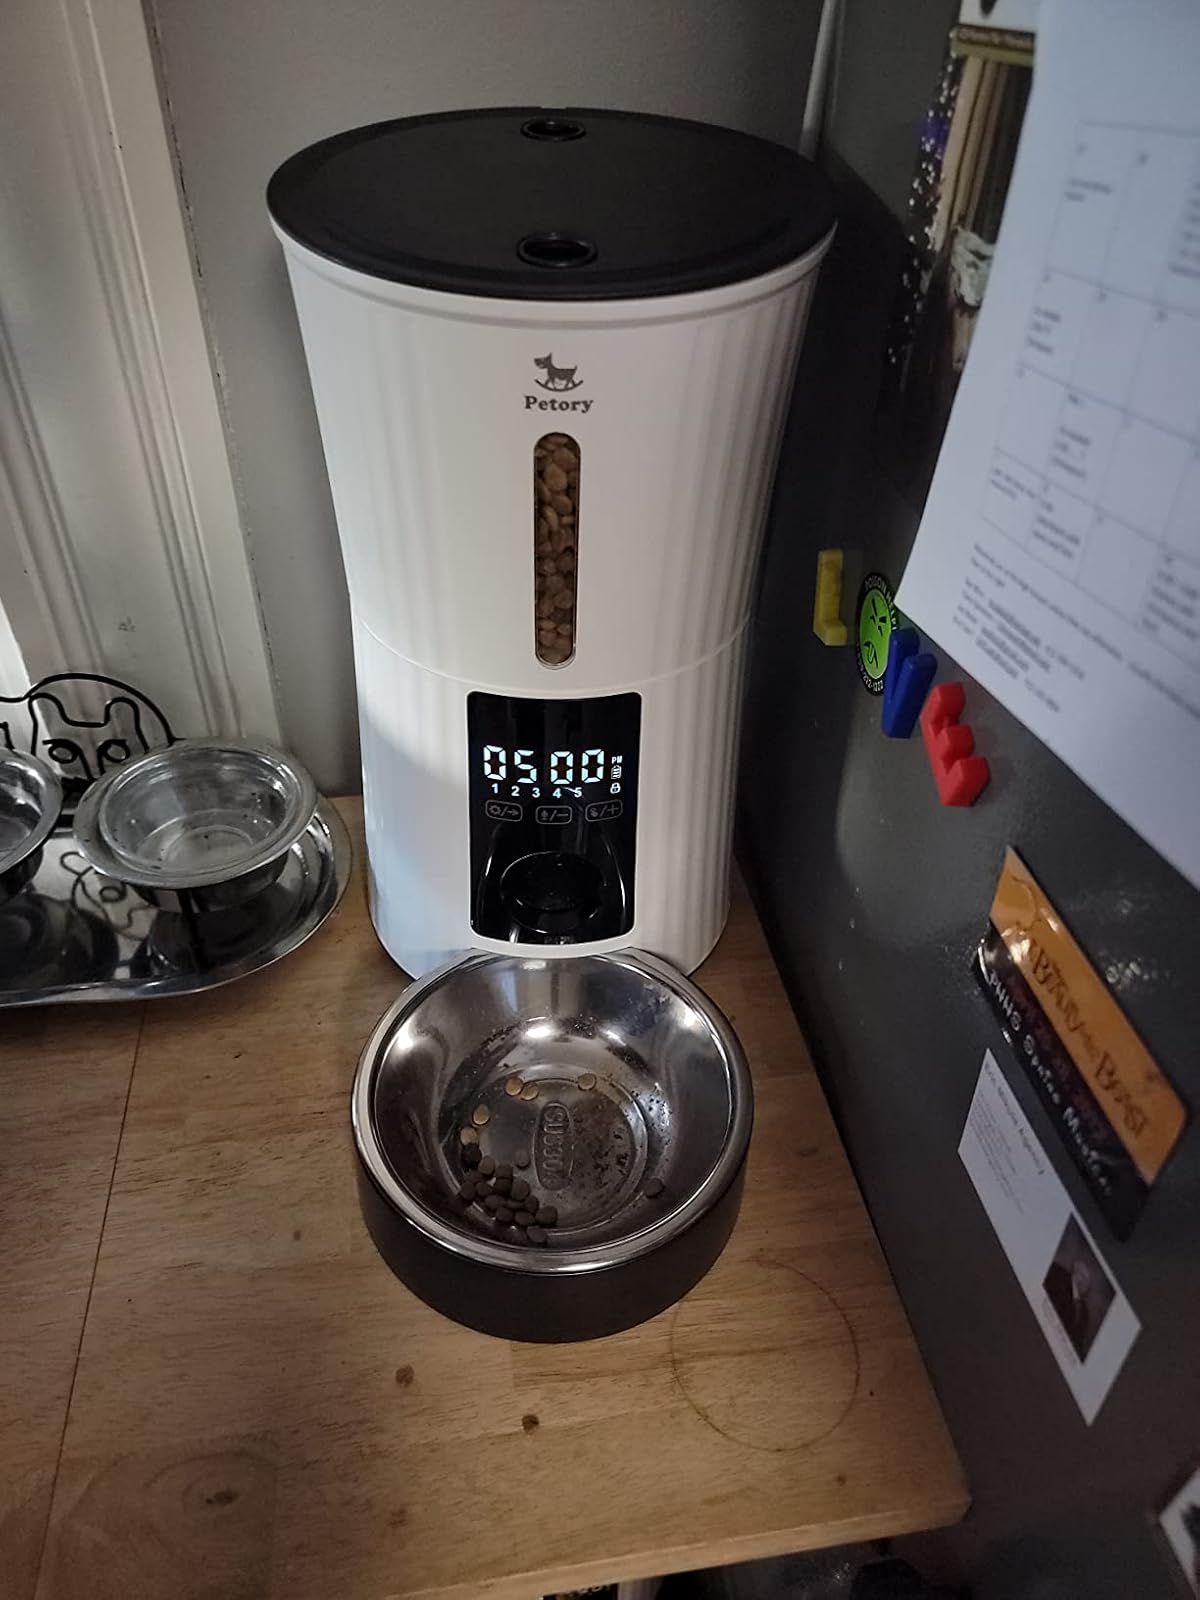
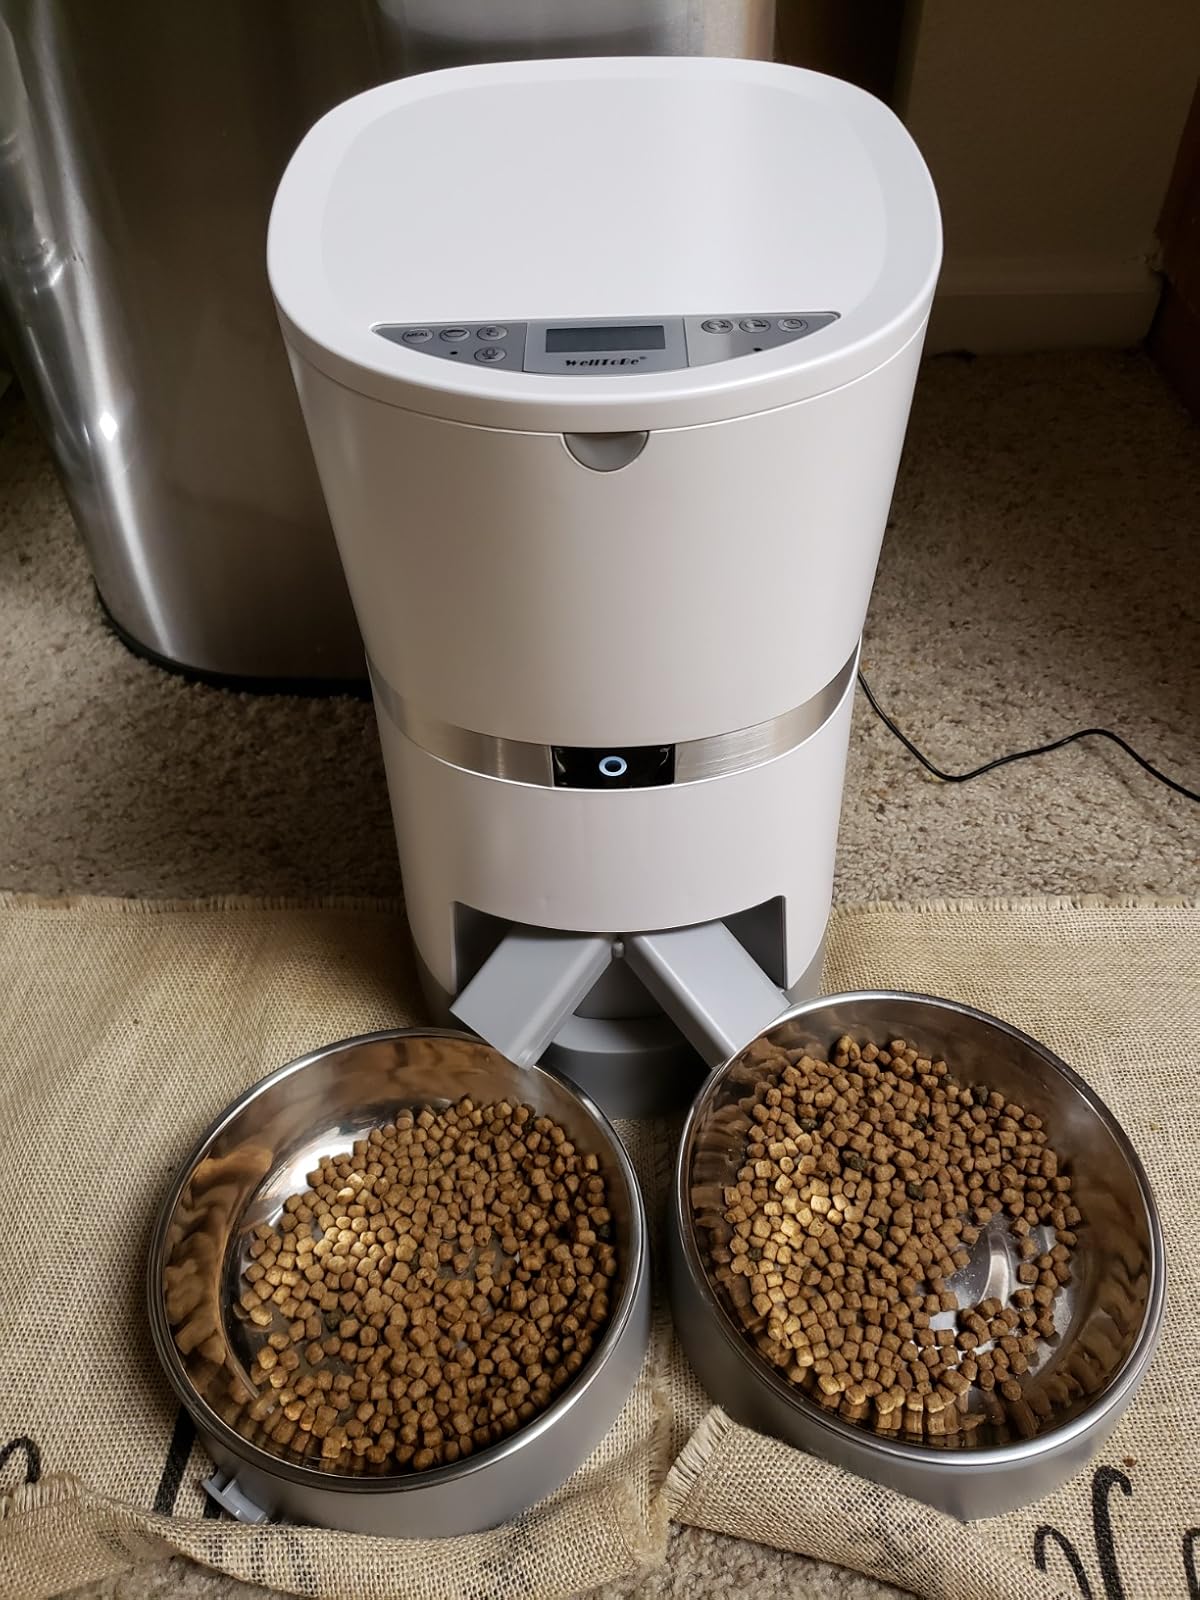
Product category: items_feeder
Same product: no